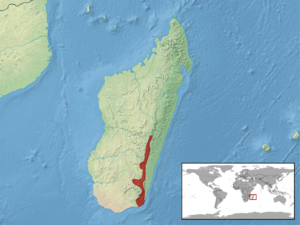
Palleon nasus est une espèce de sauriens de la famille des Chamaeleonidae.